Amethyst Initiative

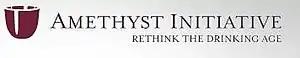
Logo of Amethyst Initiative

The Amethyst Initiative is an organization made up of U.S. college presidents and chancellors that, in July 2008, launched a movement calling for the reconsideration of U.S. legal drinking age, particularly the minimum age of 21.